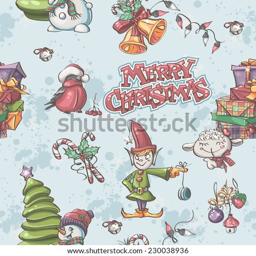
seamless texture with snowman , tree , elf , decorations